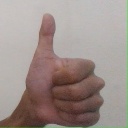
अक्षर: थ